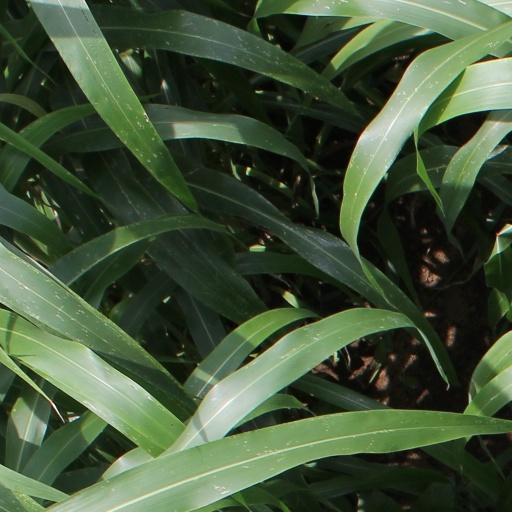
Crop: sorghum